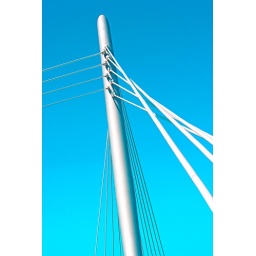
Ratinansilta.. New walking bridge in Tampere